Ravi (rapper)

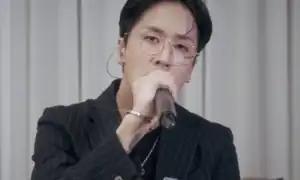
Ravi in April 2020

Kim Won-sik (born February 15, 1993), better known by his stage name Ravi, is a South Korean rapper, singer, songwriter, record producer, and founder of the record label Groovl1n and The L1VE. He is a former member of the South Korean boy group VIXX and its sub-unit VIXX LR. He debuted as a solo artist on January 9, 2017, with the release of his debut mini album "R.eal1ze".